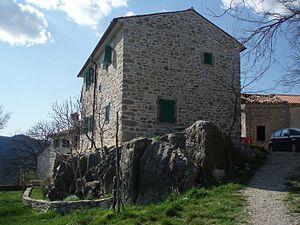
Boljun est une localité de Croatie située en Istrie, dans la municipalité de Lupoglav, dans le comitat d'Istrie. En 2001, la localité comptait 73 habitants.